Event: Ecuador Earthquake
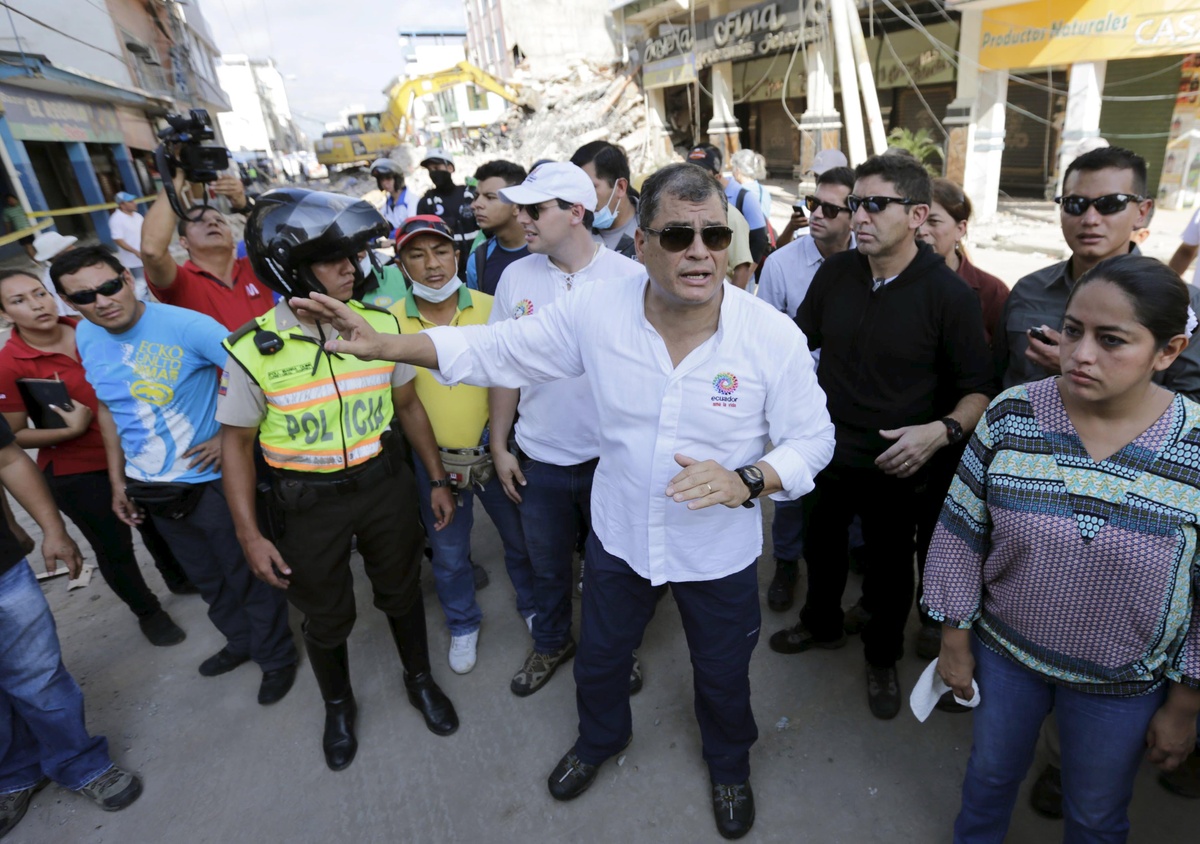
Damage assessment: damage